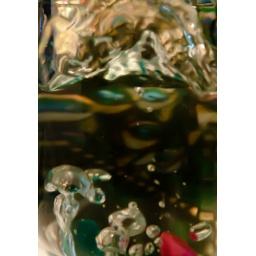
water in glass